Arizona Fleming

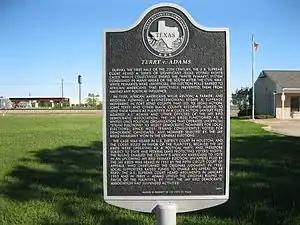
The "Terry v. Adams" historic marker in Kendleton mentions Arizona Fleming.

In 1889 a white political faction called the Jaybirds seized control of the Fort Bend County government by violence in the Jaybird-Woodpecker War. Since the passage of the Reconstruction Acts in 1867, the black population and their white political allies had consistently won county elections and blacks often held political office. After 1889, the Jaybirds passed Jim Crow laws to ensure that no blacks, Hispanics or Jews were allowed to participate in the nomination of local Democratic Party candidates.